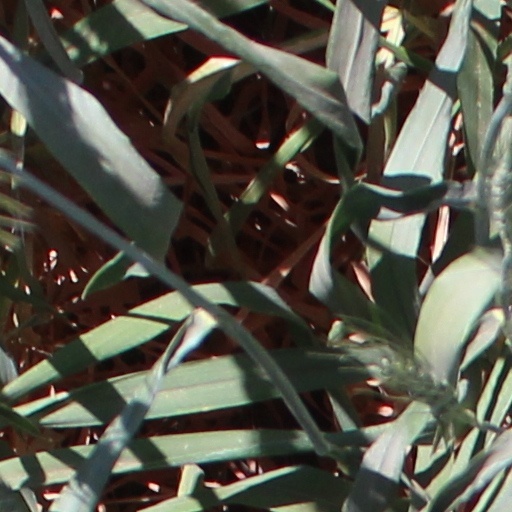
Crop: wheat